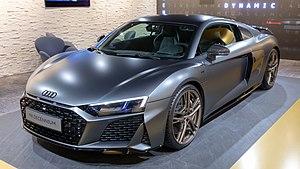
L'édition 2019 du salon international de l'automobile de Genève est un salon automobile annuel qui se tient du 7 au 17 mars 2019 à Genève. Il s'agit de la 89ᵉ édition internationale de ce salon organisé pour la première fois en 1905.
L'Audi R8 est une voiture de sport du constructeur allemand Audi. C'est le premier coupé GT deux-places de la marque qui rivalise ainsi avec les marques historiques de ce segment : Porsche, Ferrari, Corvette ou Aston Martin.